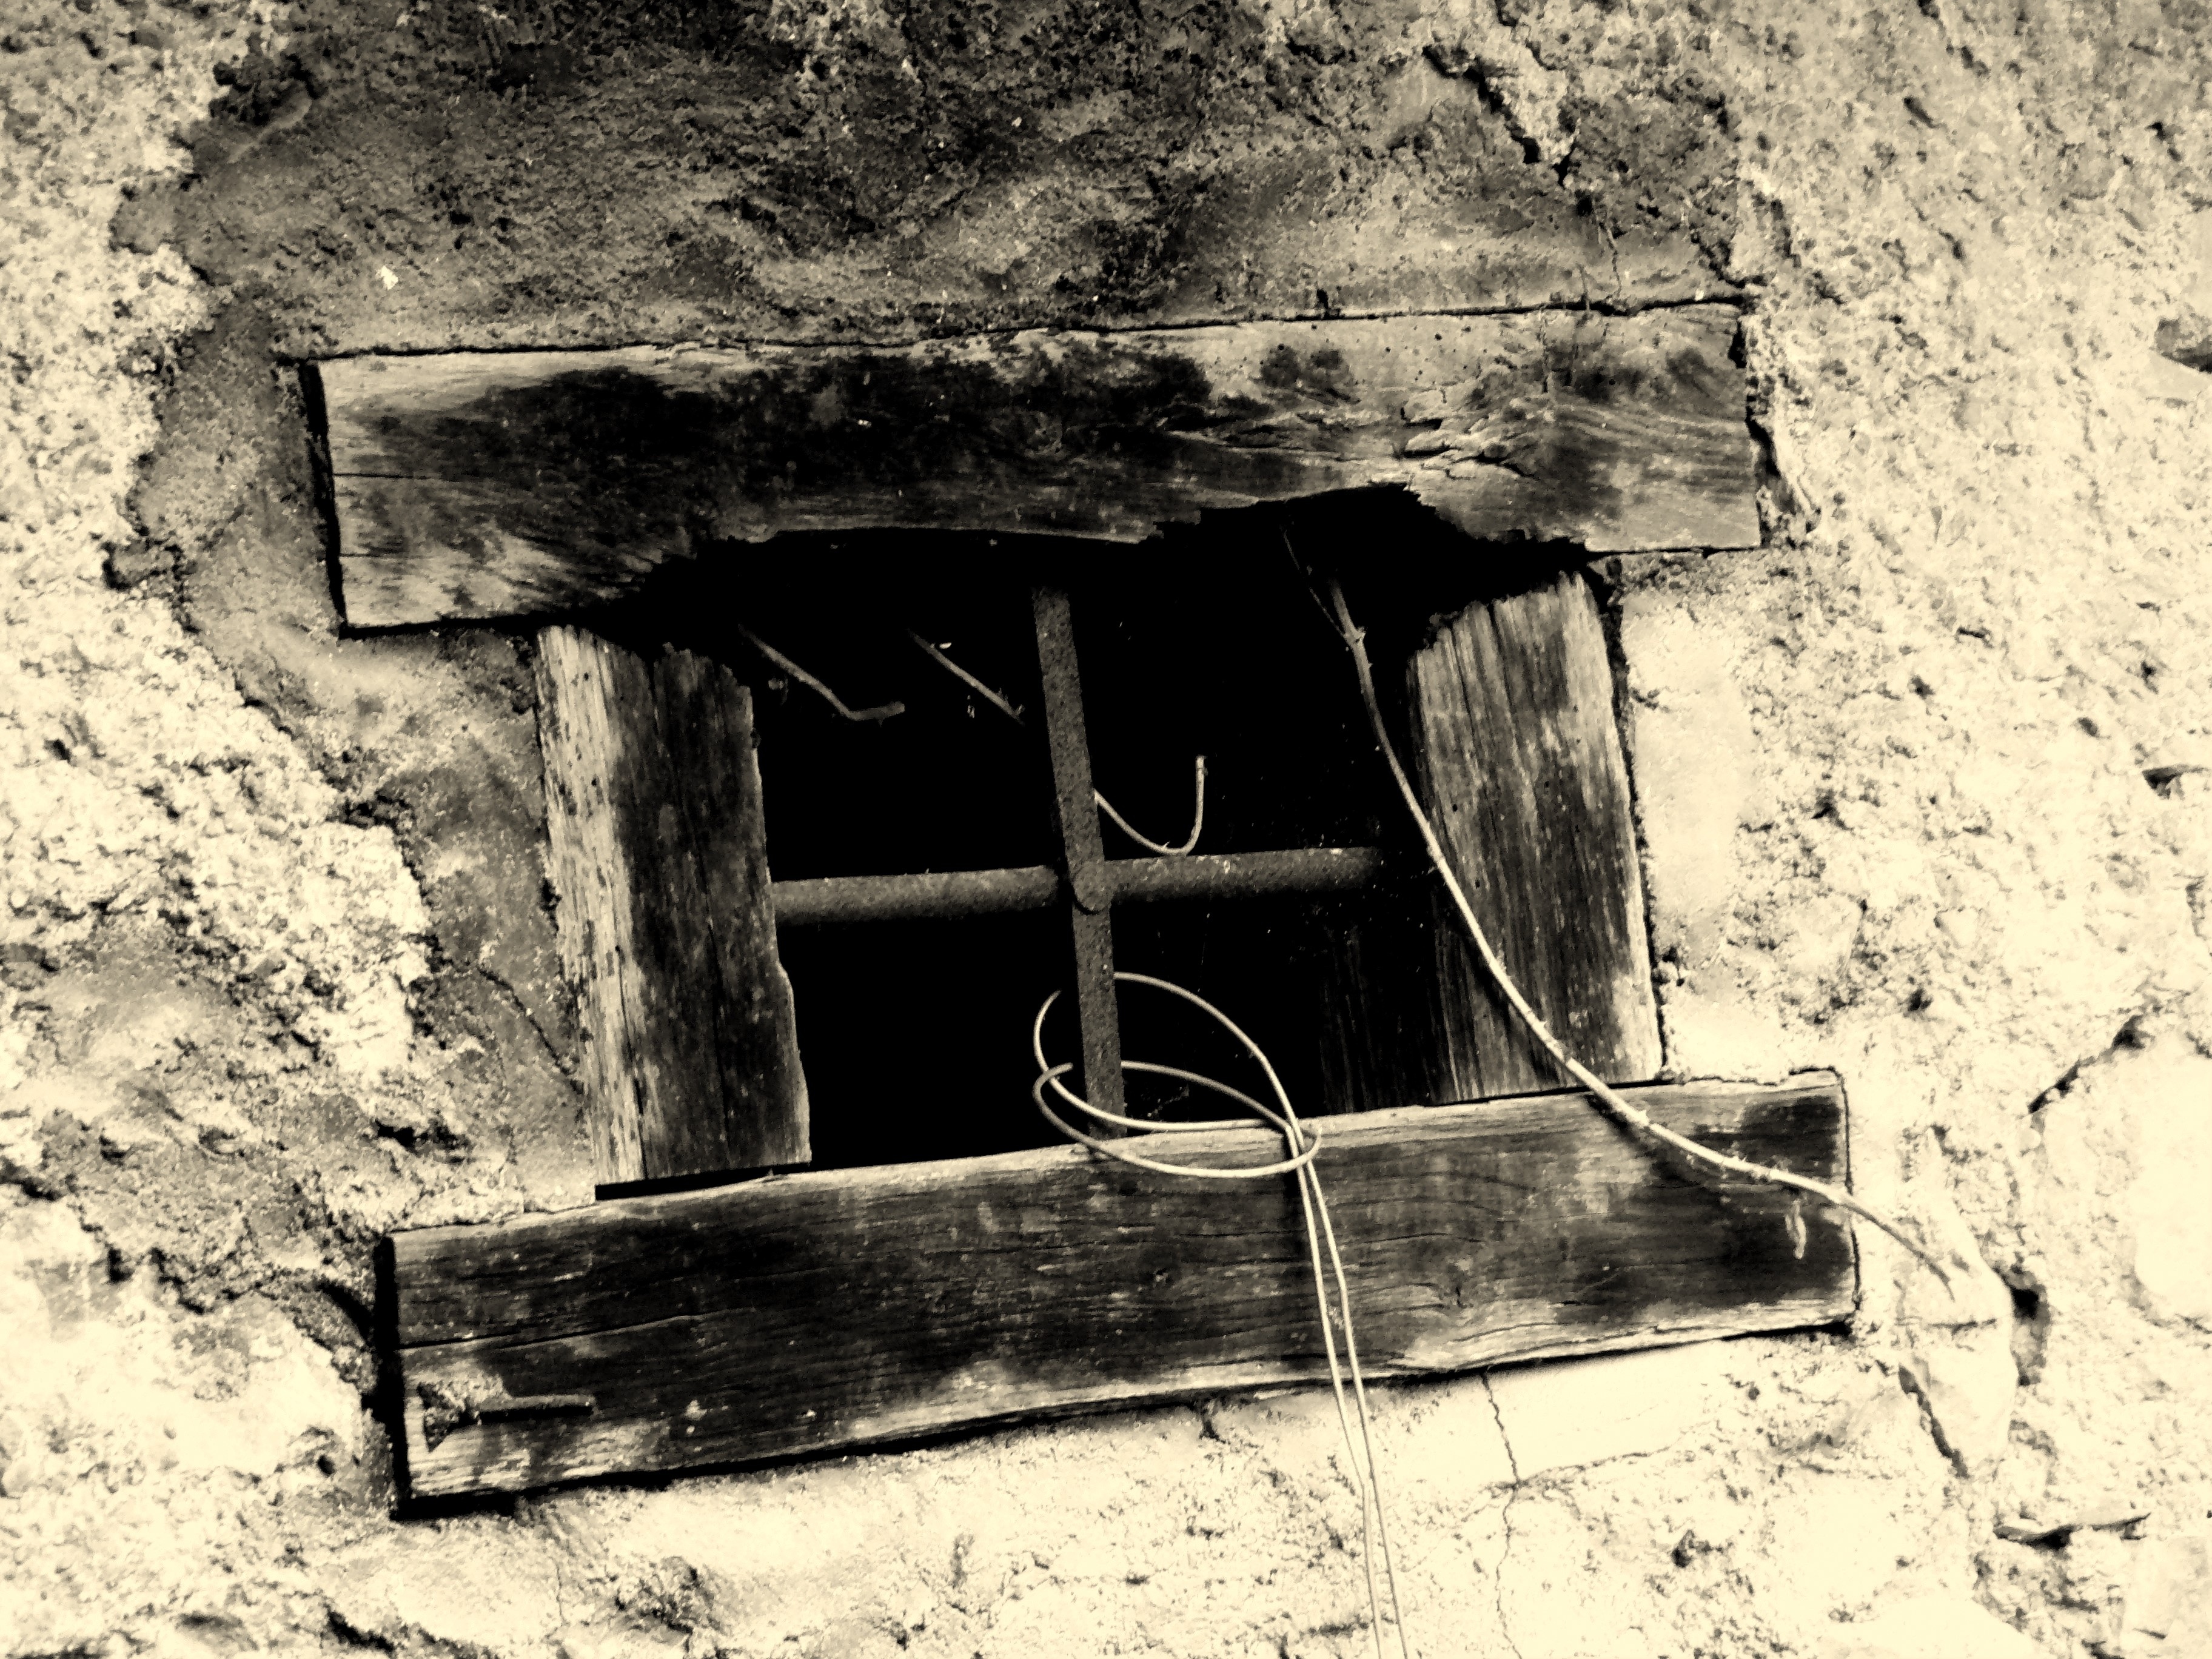
wood, white, window, wall, wire, black, monochrome, temple, photograph, iron, image, walled up, ancient history